History of Melbourne

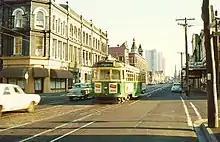
A tram travels down Brunswick Street, 1979.

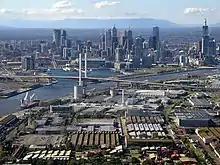
Melbourne from above, 2005. The Eureka Tower, Melbourne's tallest building from 2006 to 2019, is under construction on the far right.

Melbourne's status as Australia's largest city lasted long enough, however, for it to become the seat of government of the new Commonwealth of Australia when the six colonies federated in 1901. Parliament House in Spring St was lent to the Parliament of Australia, while Victoria's Parliament found temporary accommodation in the Royal Exhibition Building.